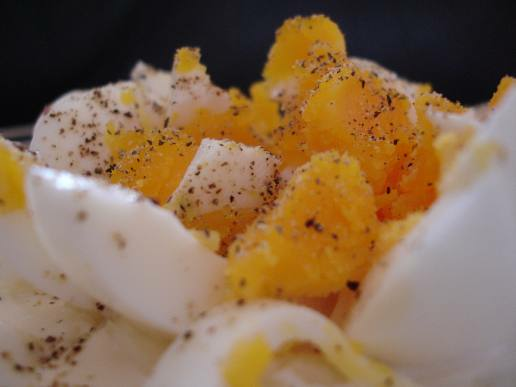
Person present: No